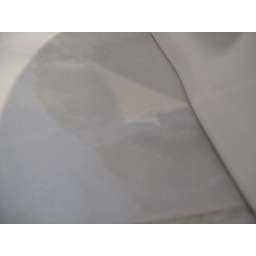
Water stain around toilet bowl